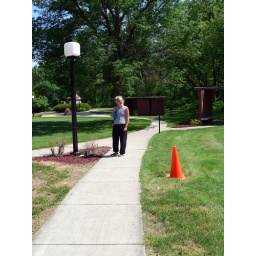
Tiff is standing in front of a little baby bird she found. She is telling me to come look.